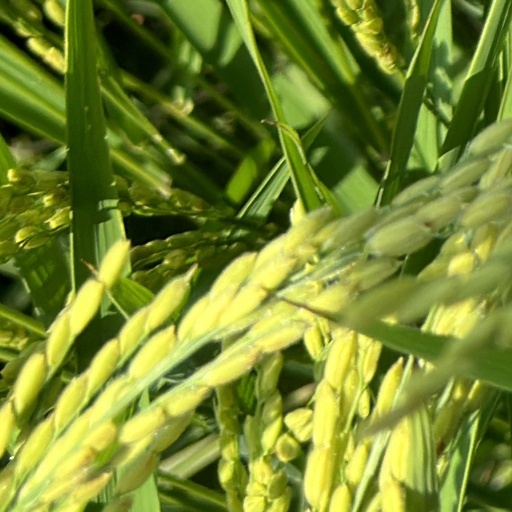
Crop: rice